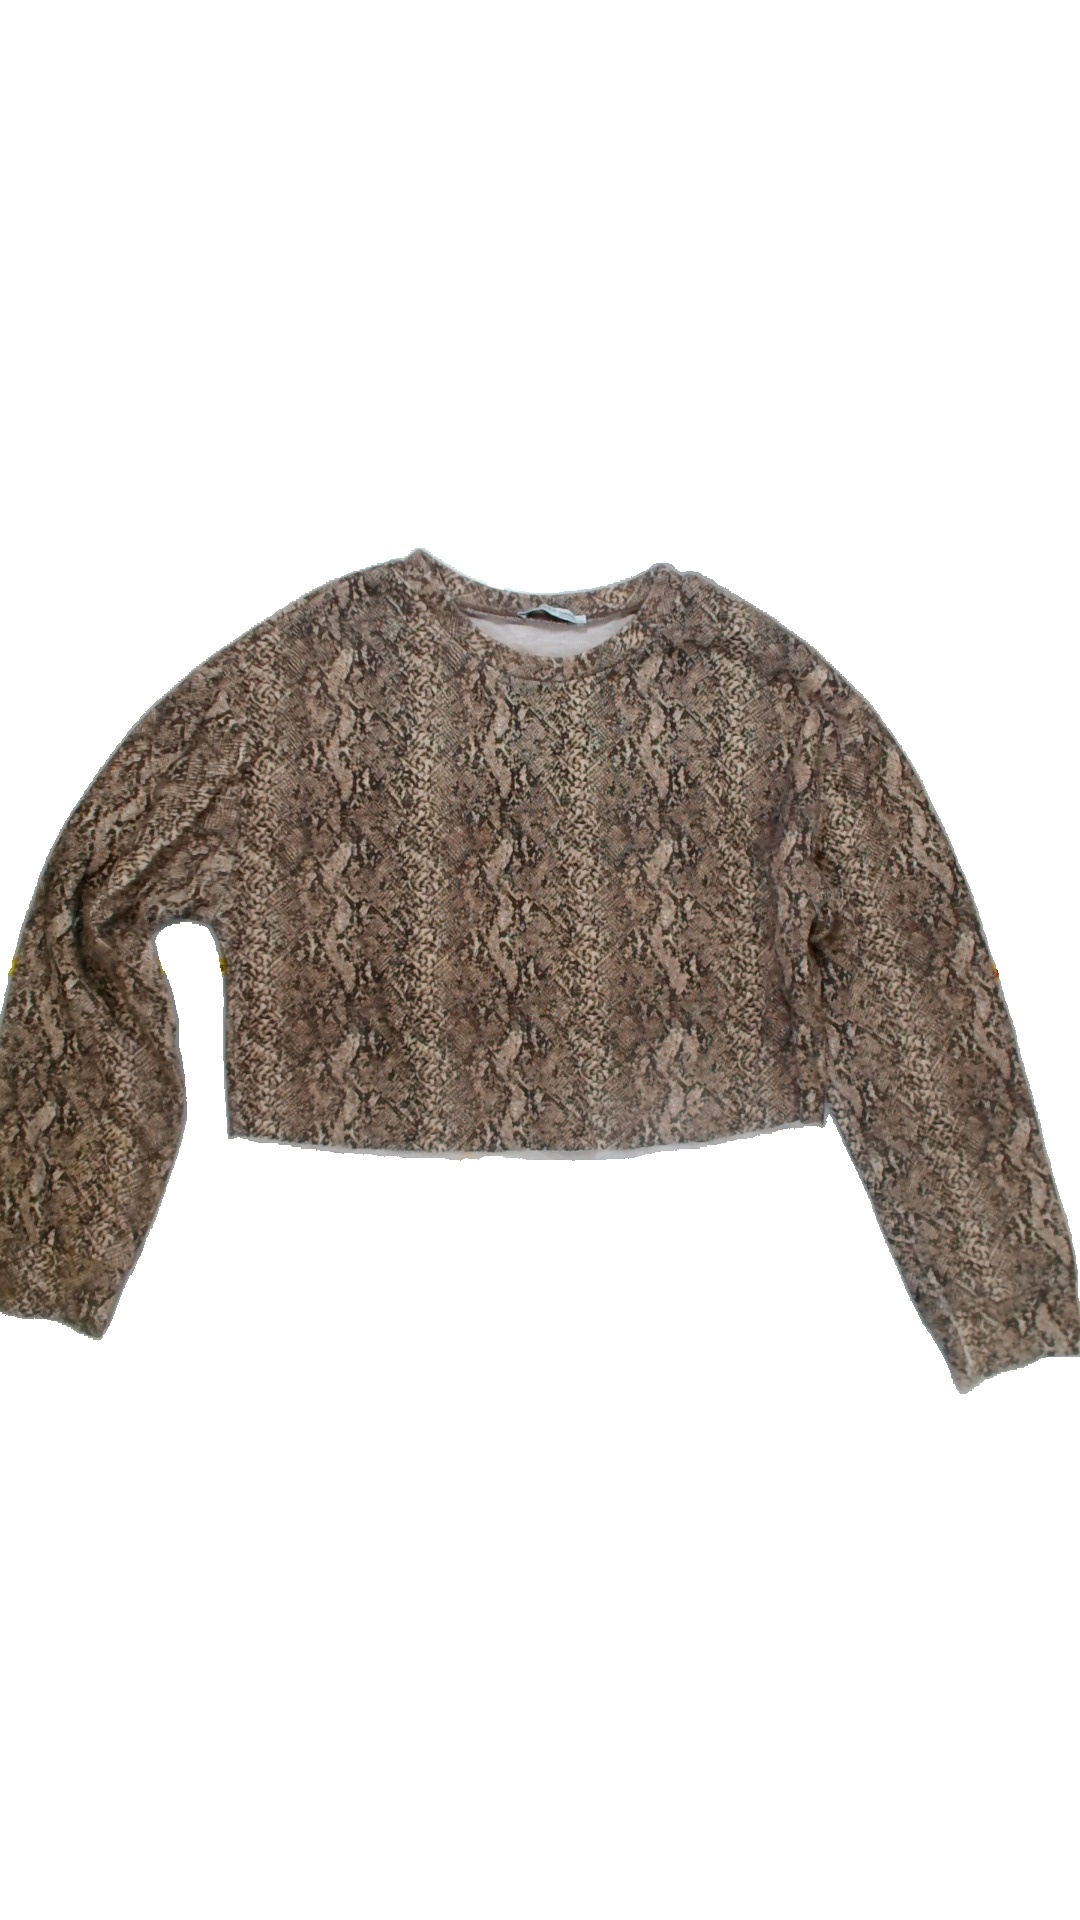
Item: Sweater (Ladies)
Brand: Not Applicable
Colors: Beige, Black
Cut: Regular, C-collar
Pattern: Animal print
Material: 51% Poly 49% Cott
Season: All
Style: No trend
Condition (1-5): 3
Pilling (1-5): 4
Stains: No
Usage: Export
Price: <50